Tengku Razaleigh Hamzah

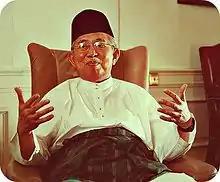
Tengku Razaleigh

Starting from the mid-1960s, with the support of then Prime Ministers Tunku Abdul Rahman and Abdul Razak Hussein, several initiatives were launched to increase Malaysia's economic growth. Being a favourite of both leaders, Razaleigh was hand-picked to fulfill many of these initiatives. This included major corporate takeovers of foreign conglomerates and industries which were previously foreign-owned.